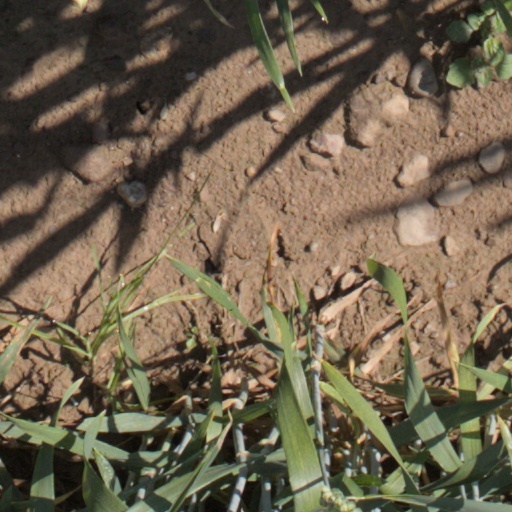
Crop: wheat